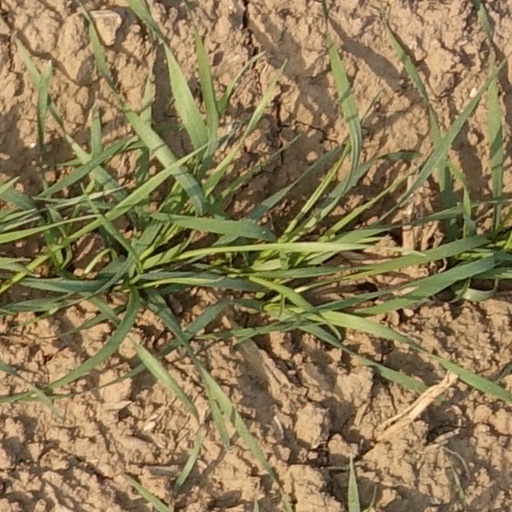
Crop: wheat